Sergei Eisenstein

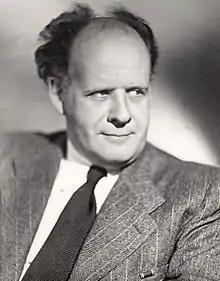
Eisenstein in 1939

Eisenstein's failure in Mexico took a toll on his mental health. He spent some time in a mental hospital in Kislovodsk in July 1933, ostensibly a result of depression born of his final acceptance that he would never be allowed to edit the Mexican footage. He was subsequently assigned a teaching position at the State Institute of Cinematography where he had taught earlier, and in 1933 and 1934 was in charge of writing the curriculum.